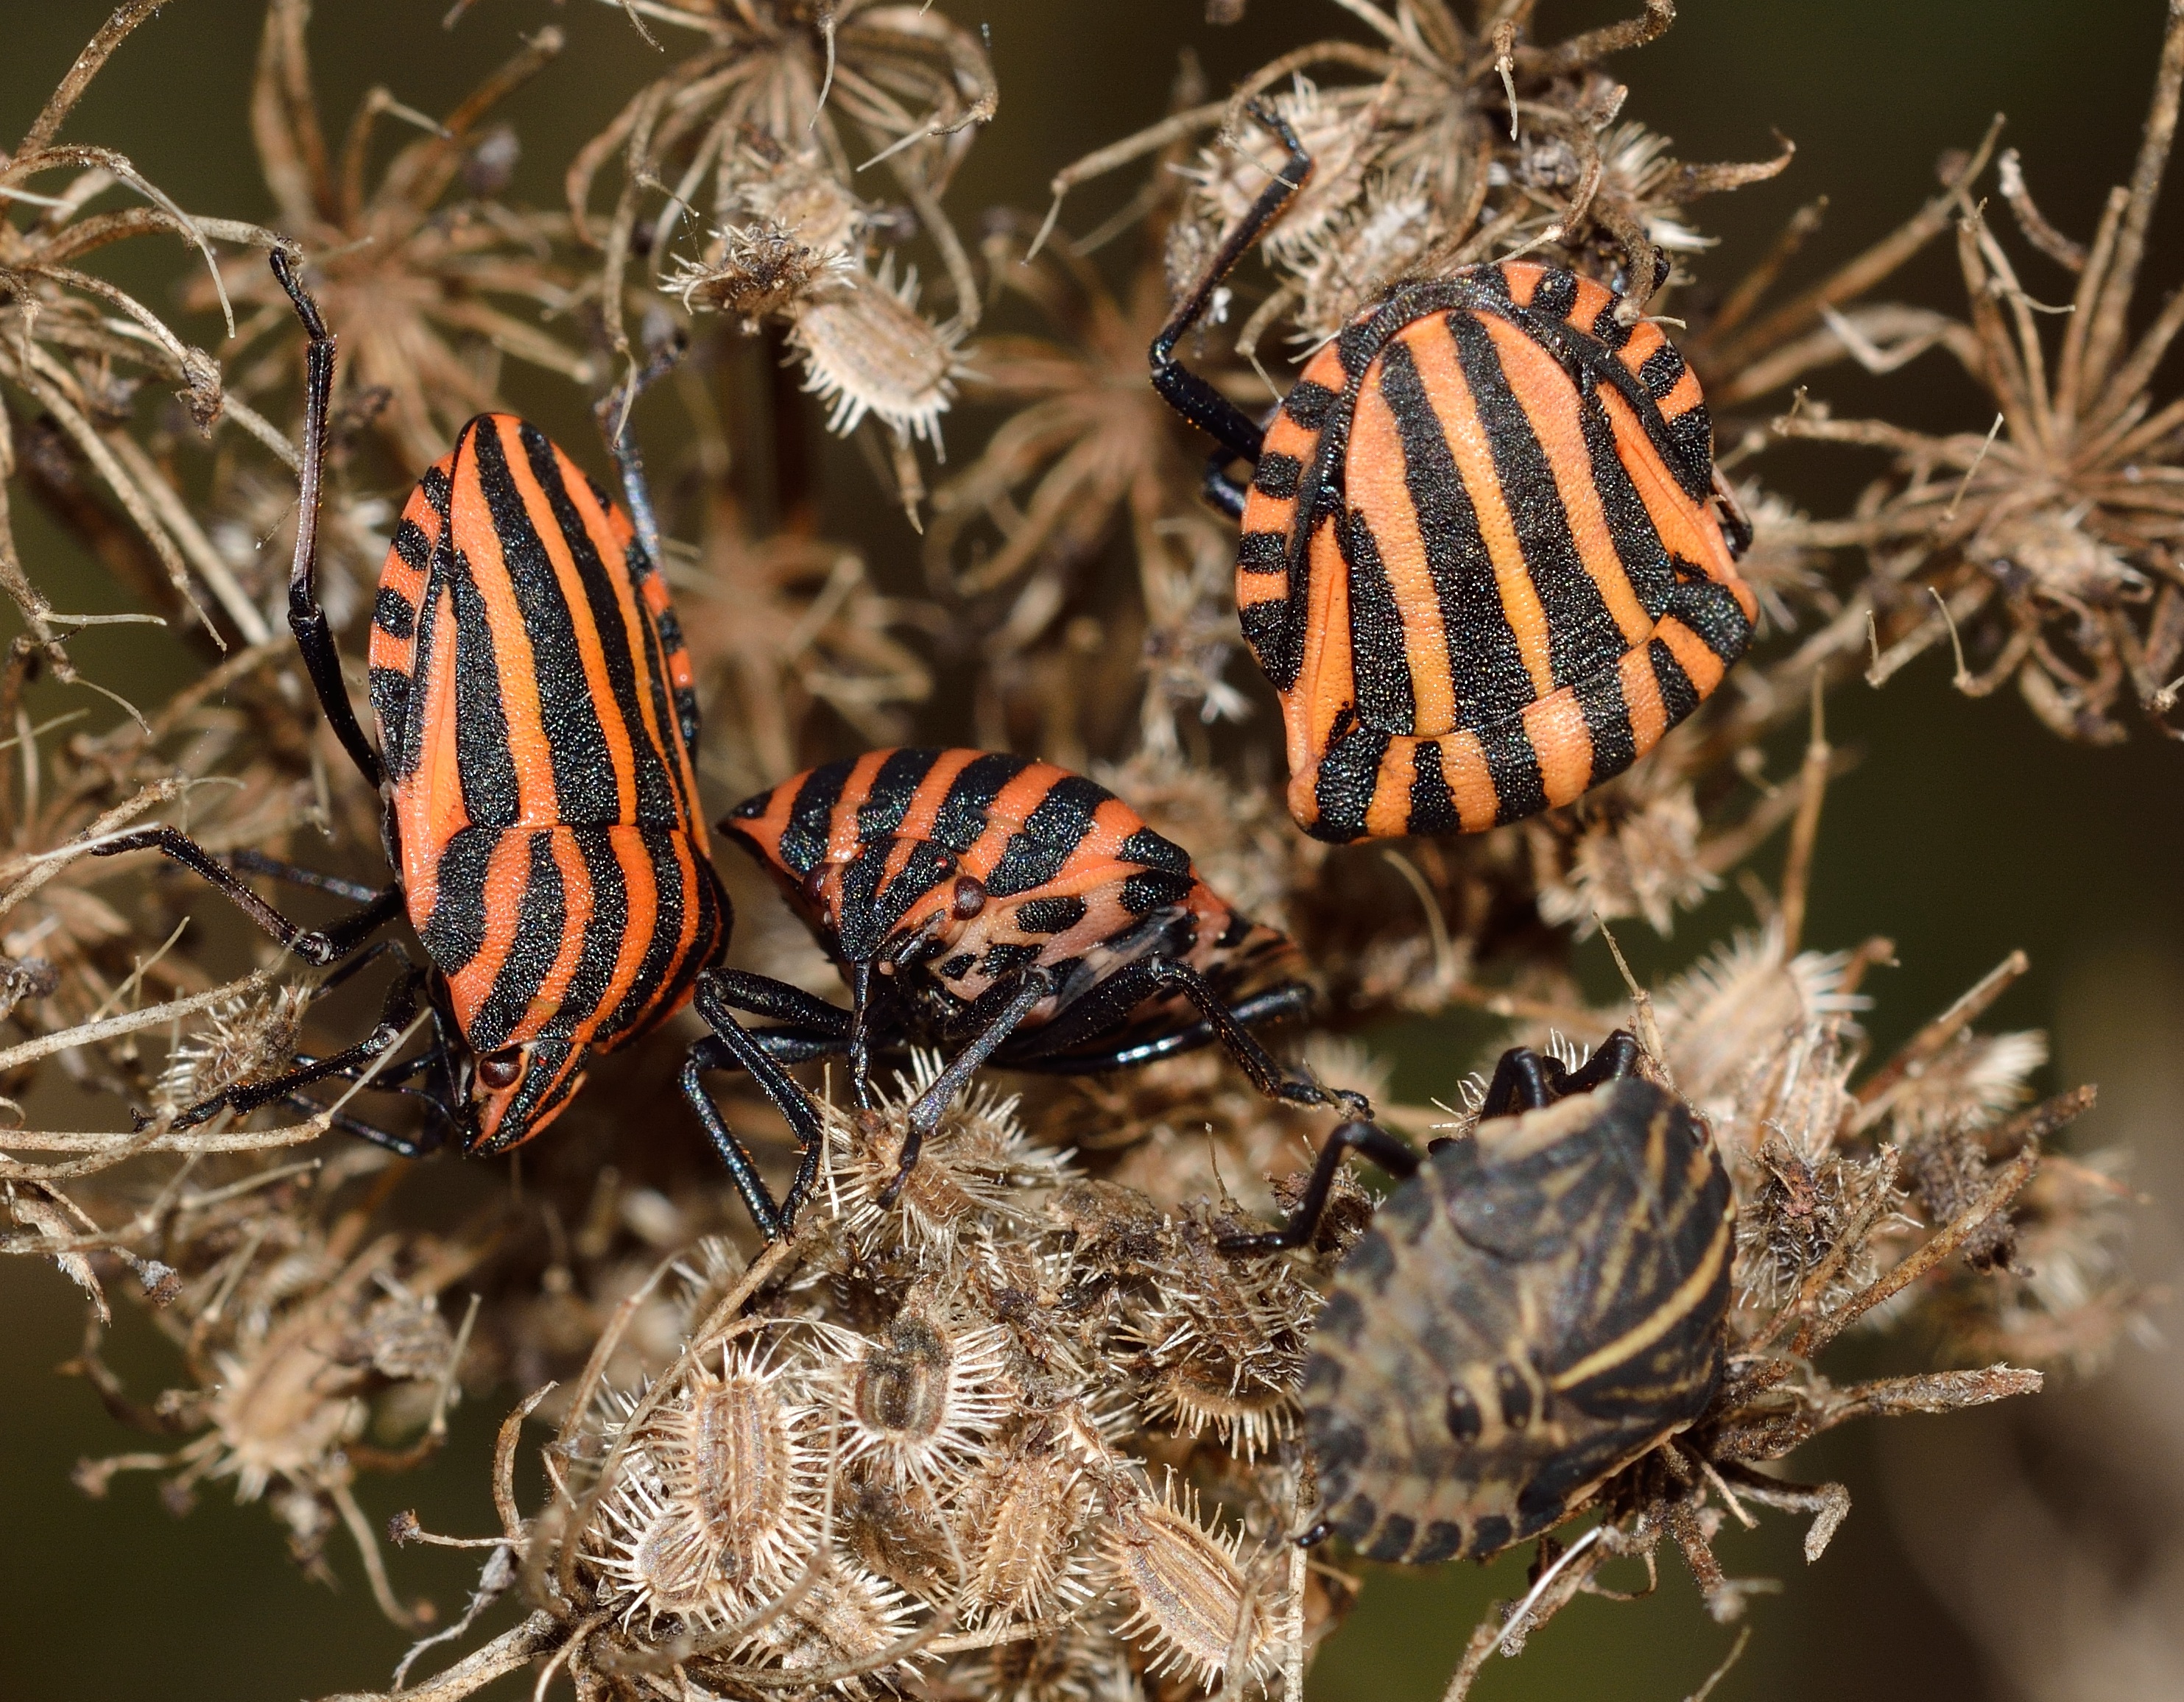
branch, photography, flower, wildlife, insect, bug, butterfly, flora, fauna, invertebrate, close up, monarch butterfly, insects, hemiptera, macro photography, moths and butterflies, rossonera